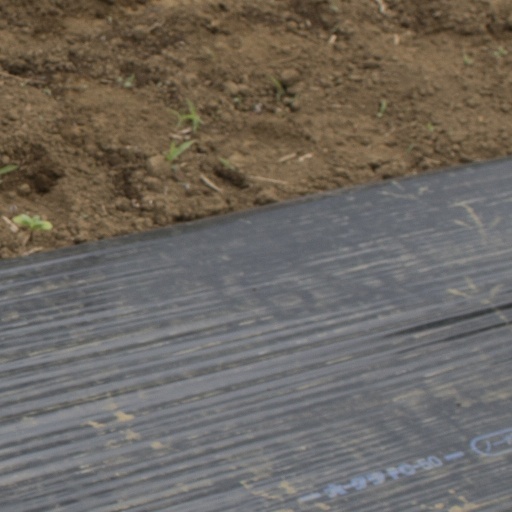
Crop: Jerusalem artichoke